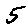
Label: 5